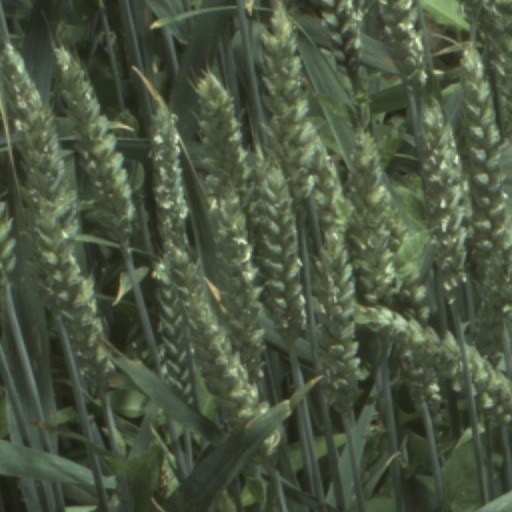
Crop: wheat